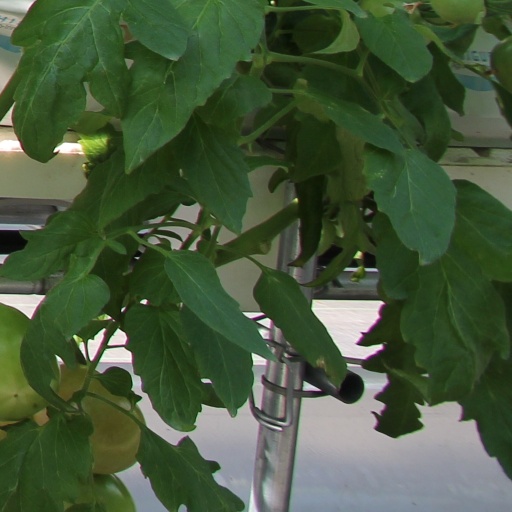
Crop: tomato